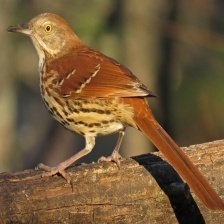
Species: BROWN THRASHER
Scientific name: TOXOSTOMA RUFUM